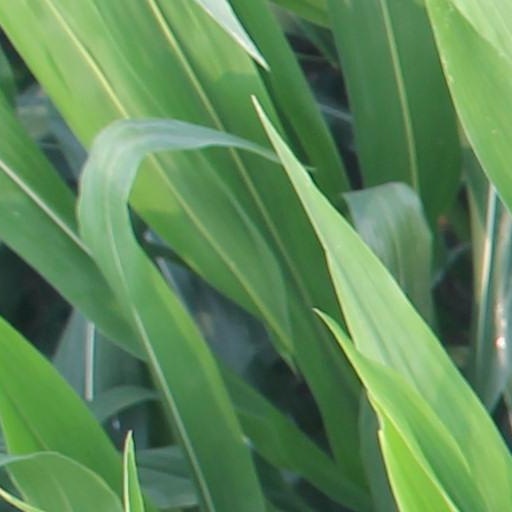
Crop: maize; corn